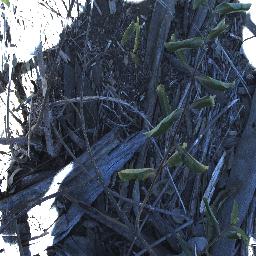
Label: rubber_vine